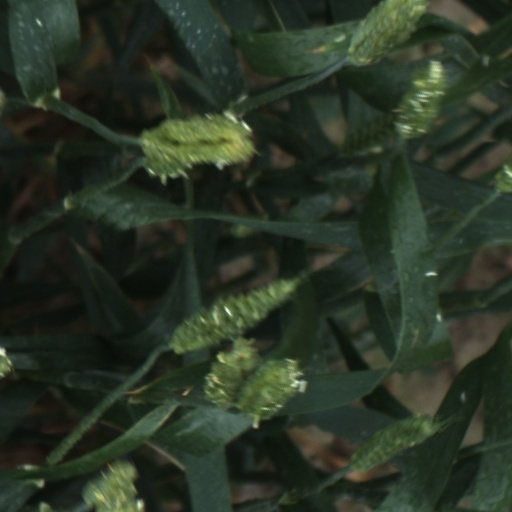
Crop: wheat